HMY William & Mary (1694)

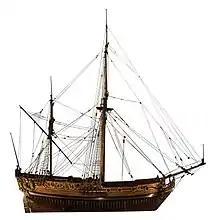
Scale model of an English royal yacht, probably "William & Mary". On display at the Musée national de la Marine, Paris.

King William III and his wife Queen Mary II ordered her built in February 1693. She was designed and built by Robert Lee, a Master Shipwright at Chatham Dockyard and launched in September 1694.